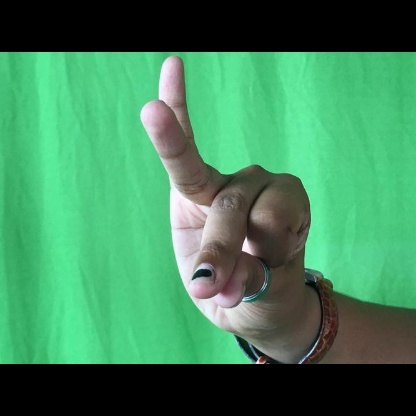
Mudra: Bramaram